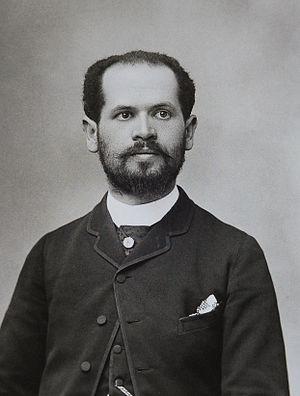
Gabrielle Alphen-Salvador, née le 1ᵉʳ avril 1856 à Paris et morte le 15 juin 1920 à Ballan-Miré, est une philanthrope, militante féministe, fondatrice d’une école d’infirmières à Paris qui donne naissance à l’École de puériculture de la faculté de médecine de Paris et à l’Institut de service social de Montrouge.
Joseph Malègue est un écrivain français, né à La Tour-d'Auvergne le 8 décembre 1876 et mort à Nantes le 30 décembre 1940.
Paul Desjardins ou Louis Paul Abel Desjardins, né le 22 novembre 1859 à Paris et mort le 13 mars 1940 à Pontigny, est un professeur et journaliste français. Il anima pendant trente ans des réunions annuelles d'intellectuels attachés à la liberté d'opinion, les Décades de Pontigny.